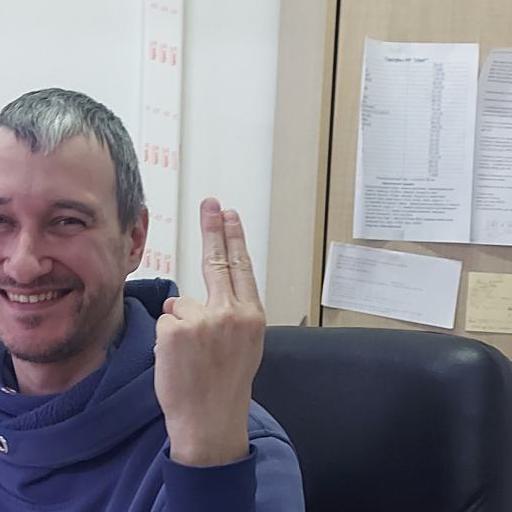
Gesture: two_up_inverted